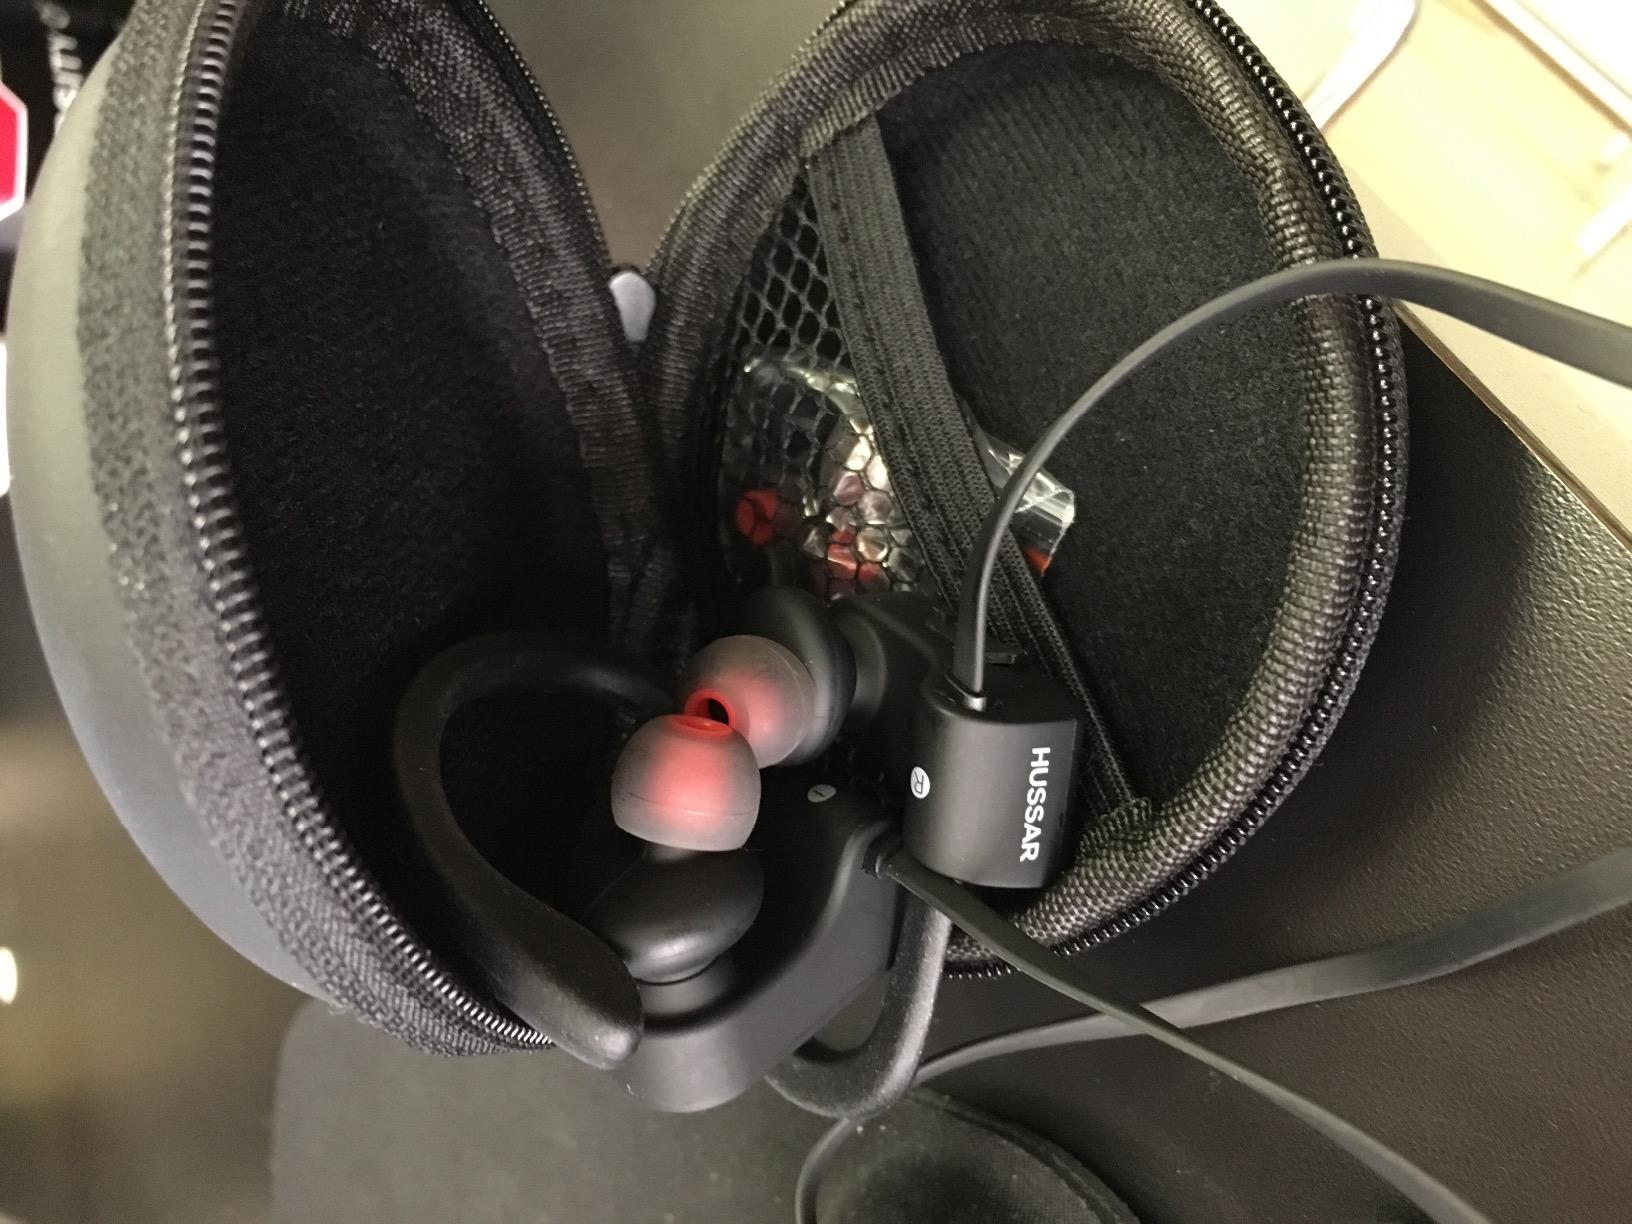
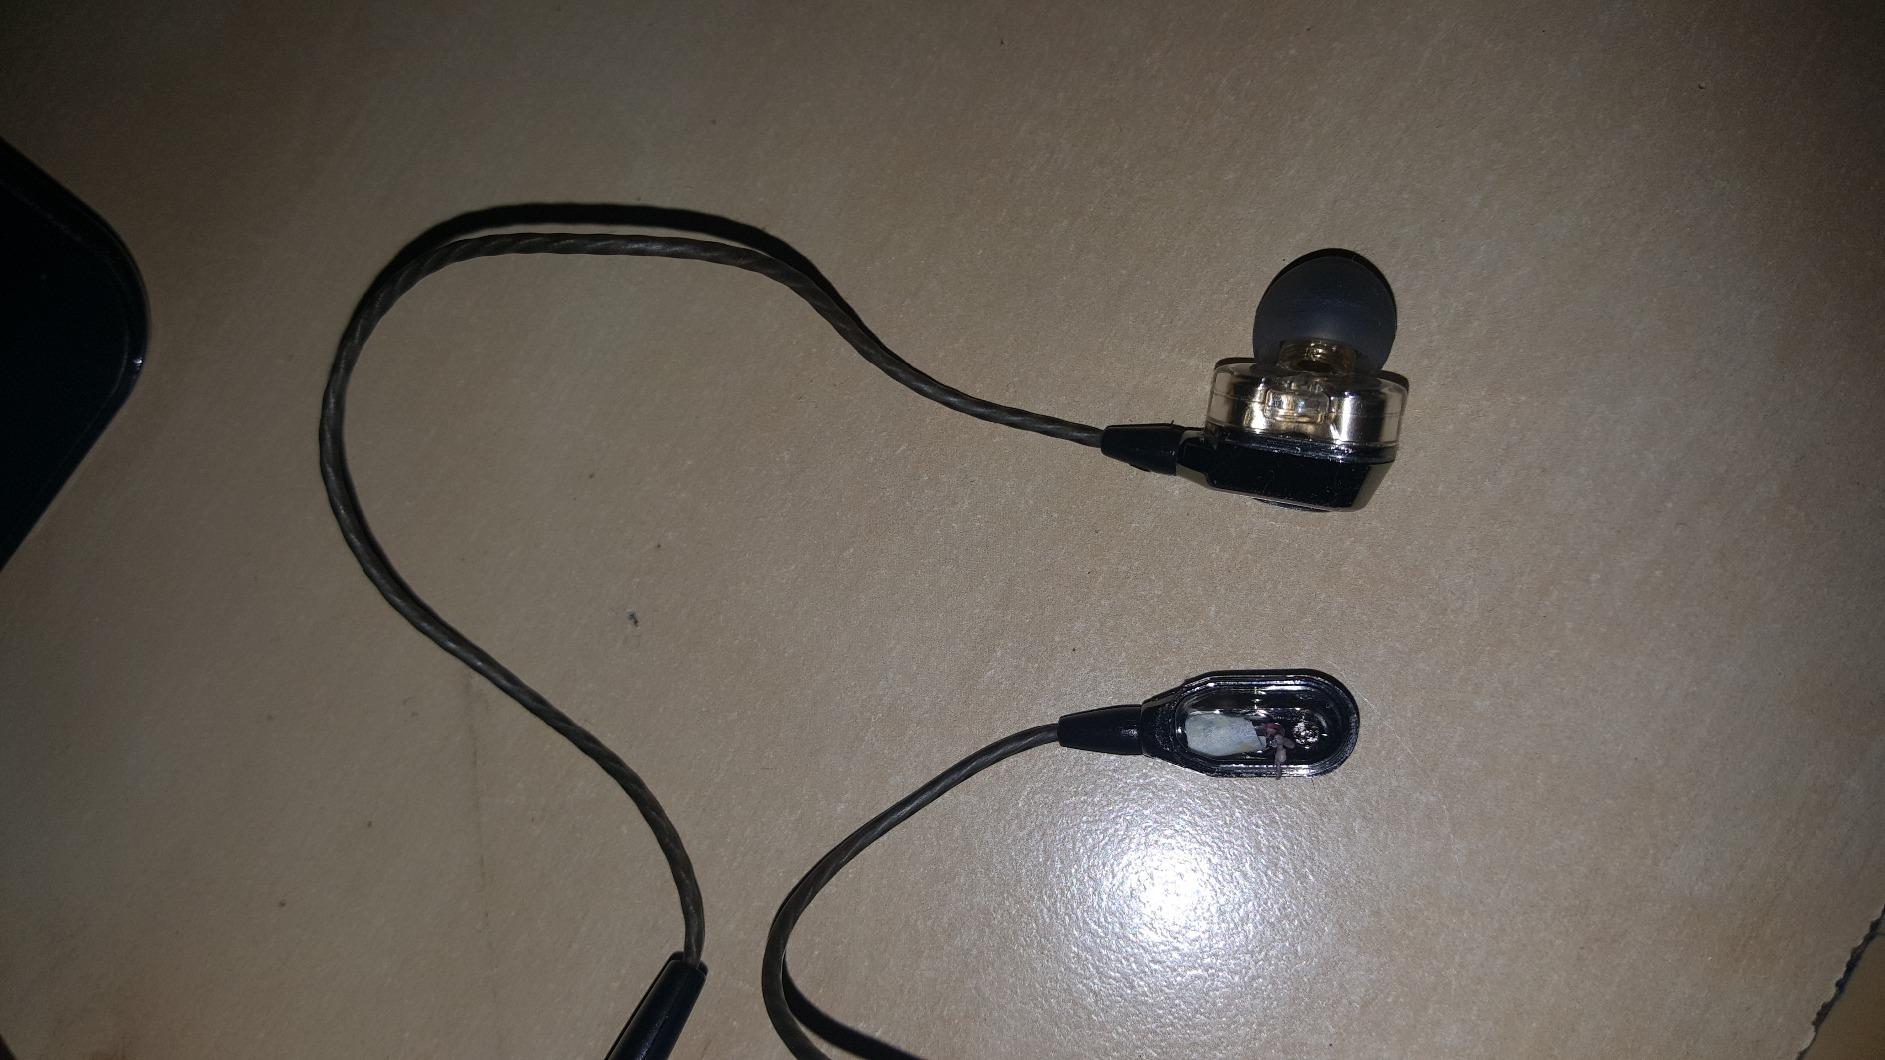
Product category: headphones
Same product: no